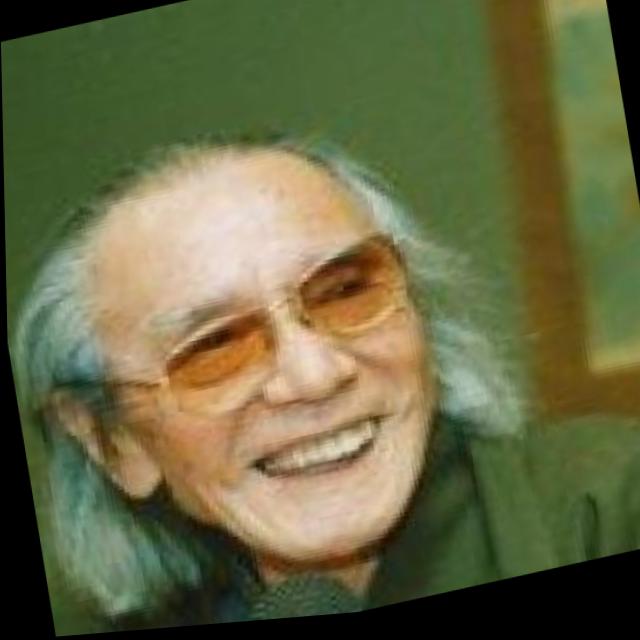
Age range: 65+